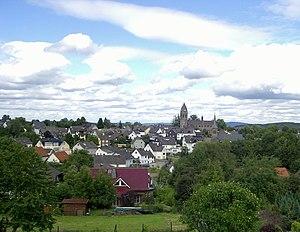
Gebhardshain est une municipalité allemande située dans le land de Rhénanie-Palatinat et l'arrondissement d'Altenkirchen.